Alfred Duvaucel

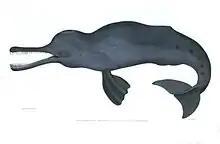
Drawing of Ganges river dolphin by Benjamin Waterhouse Hawkins, 1832

Duvaucel was born in Bièvres just outside Paris to nobleman Louis Philippe Alexandre Du Vaucel, Marquis de Castelnau (1749–1794) and Anne Marie Sophie Coquet du Trazail (1764–1849). His father was a revenue collector for the king and was guillotined during the French Revolution in 1794. Two years later his mother married Georges Cuvier who adopted her children Alfred, Thélème (1788–1809), Antoinette Sophie Laure (1789–1867) and Martial (1794–1871), and instilled an interest in natural history in them. He was the youngest and he was closest to his sister Sophie, with Alfred and Martial dying young. Three of the children of Cuvier died in infancy. Duvaucel served briefly in military service in 1813, posted to Antwerp in 1814 as aide-de-camp to General Lazare Carnot, and resigned from it. In 1817 he was appointed as a naturalist to the King (Naturaliste du Roi). In December 1817, Duvaucel left Le Havre, France aboard the "Seine" under Captain Houssard for British India and arrived in Calcutta in May 1818, where he met Pierre-Médard Diard. Together, they moved to Chandernagore, then a trading post of the French East India Company, and started collecting animals and plants for the Paris Museum of Natural History. In their letters Diard and Duvaucel note the difficulties in employing Indians for work due to the restrictions of the caste system. The finally managed to get their cook to hunt, the gatekeeper to care for the garden, and for the server to catch fish for them. They employed hunters who supplied them daily with live and dead specimens, which they described, drew and classified. They also received objects from local "rajahs" and went hunting themselves. In the garden of their compound, they cultivated local plants and kept water birds in a basin. In June 1818, they sent their first consignment to Paris, containing a skeleton of a Ganges river dolphin, a head of a "Tibetan ox", various species of little-known birds, some mineral samples and a drawing of a "tapir from Sumatra" that they had studied in Hastings' menagerie. Later consignments included a live Cashmere goat, crested pheasants and various birds.